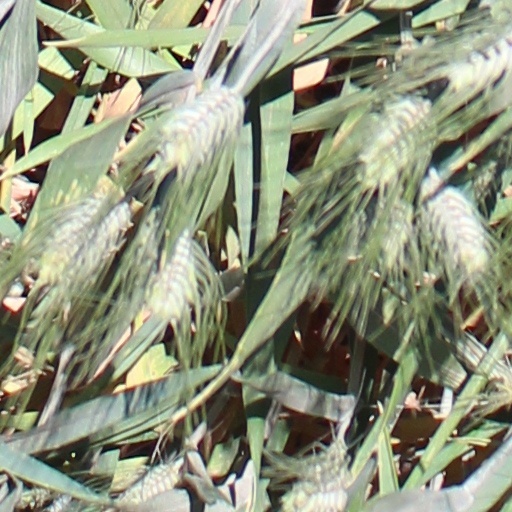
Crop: wheat